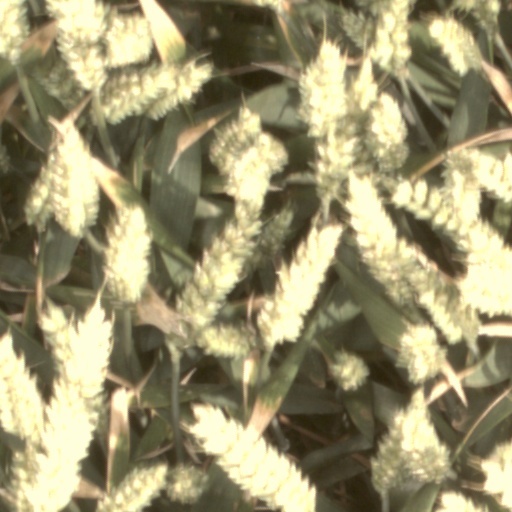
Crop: wheat